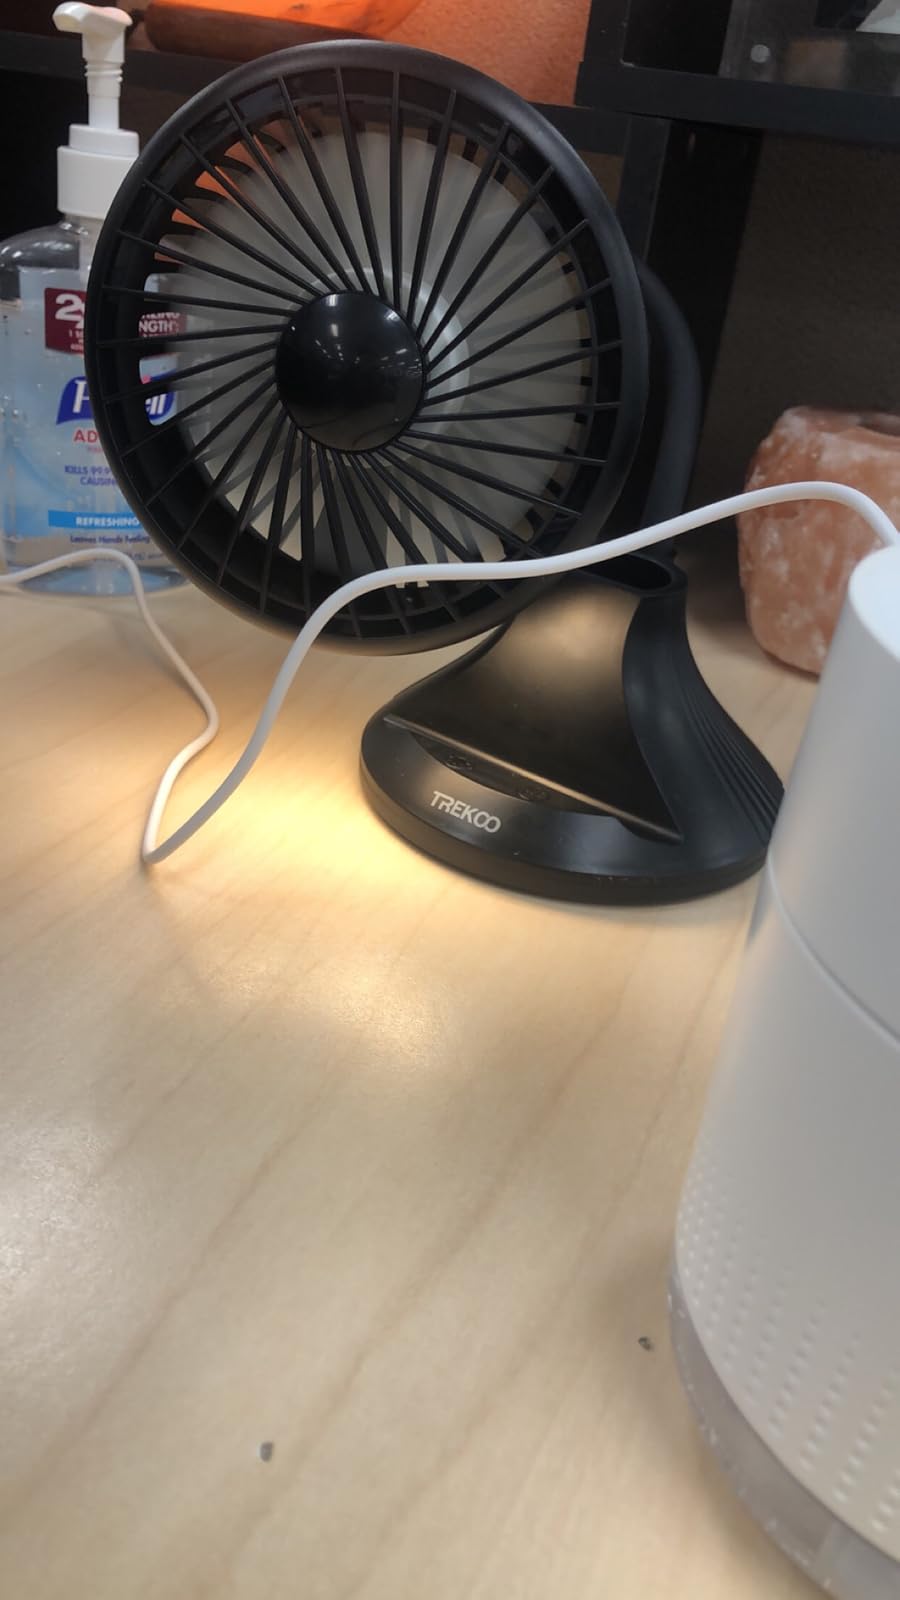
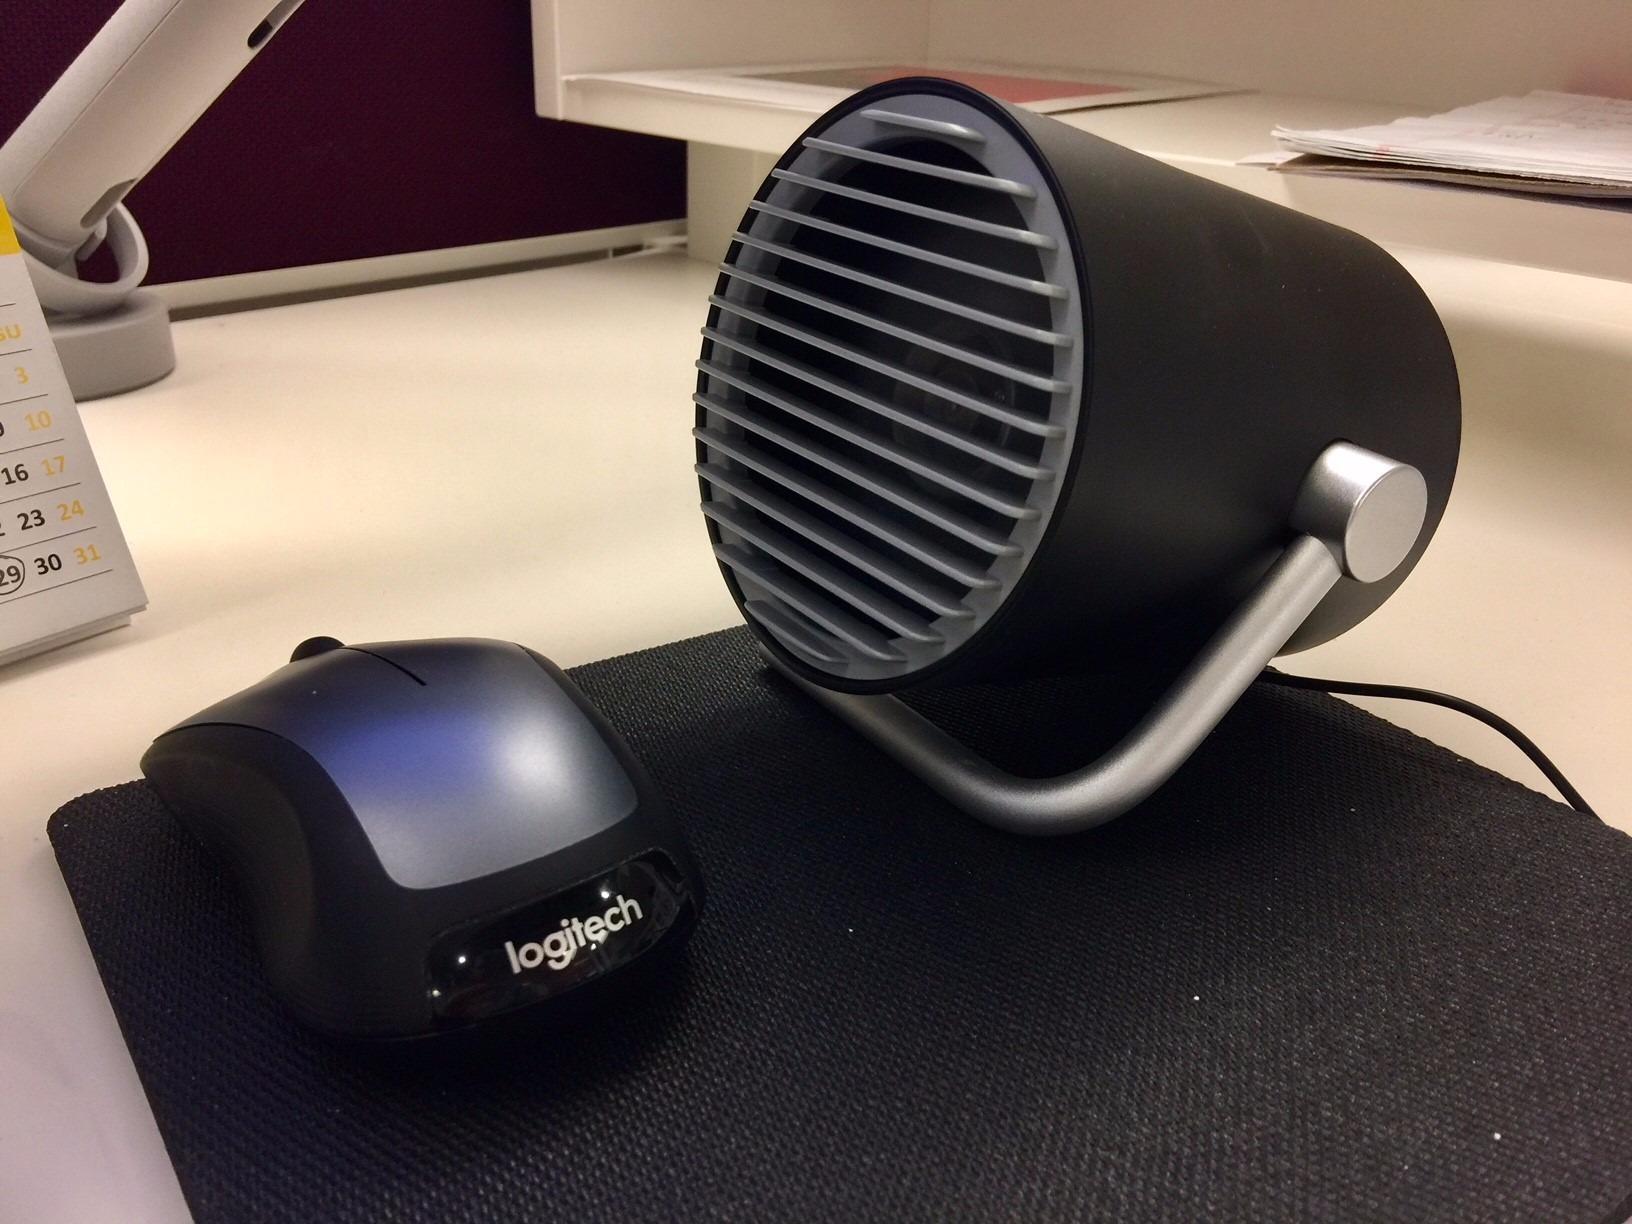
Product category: fan
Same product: no